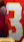
Number: 3